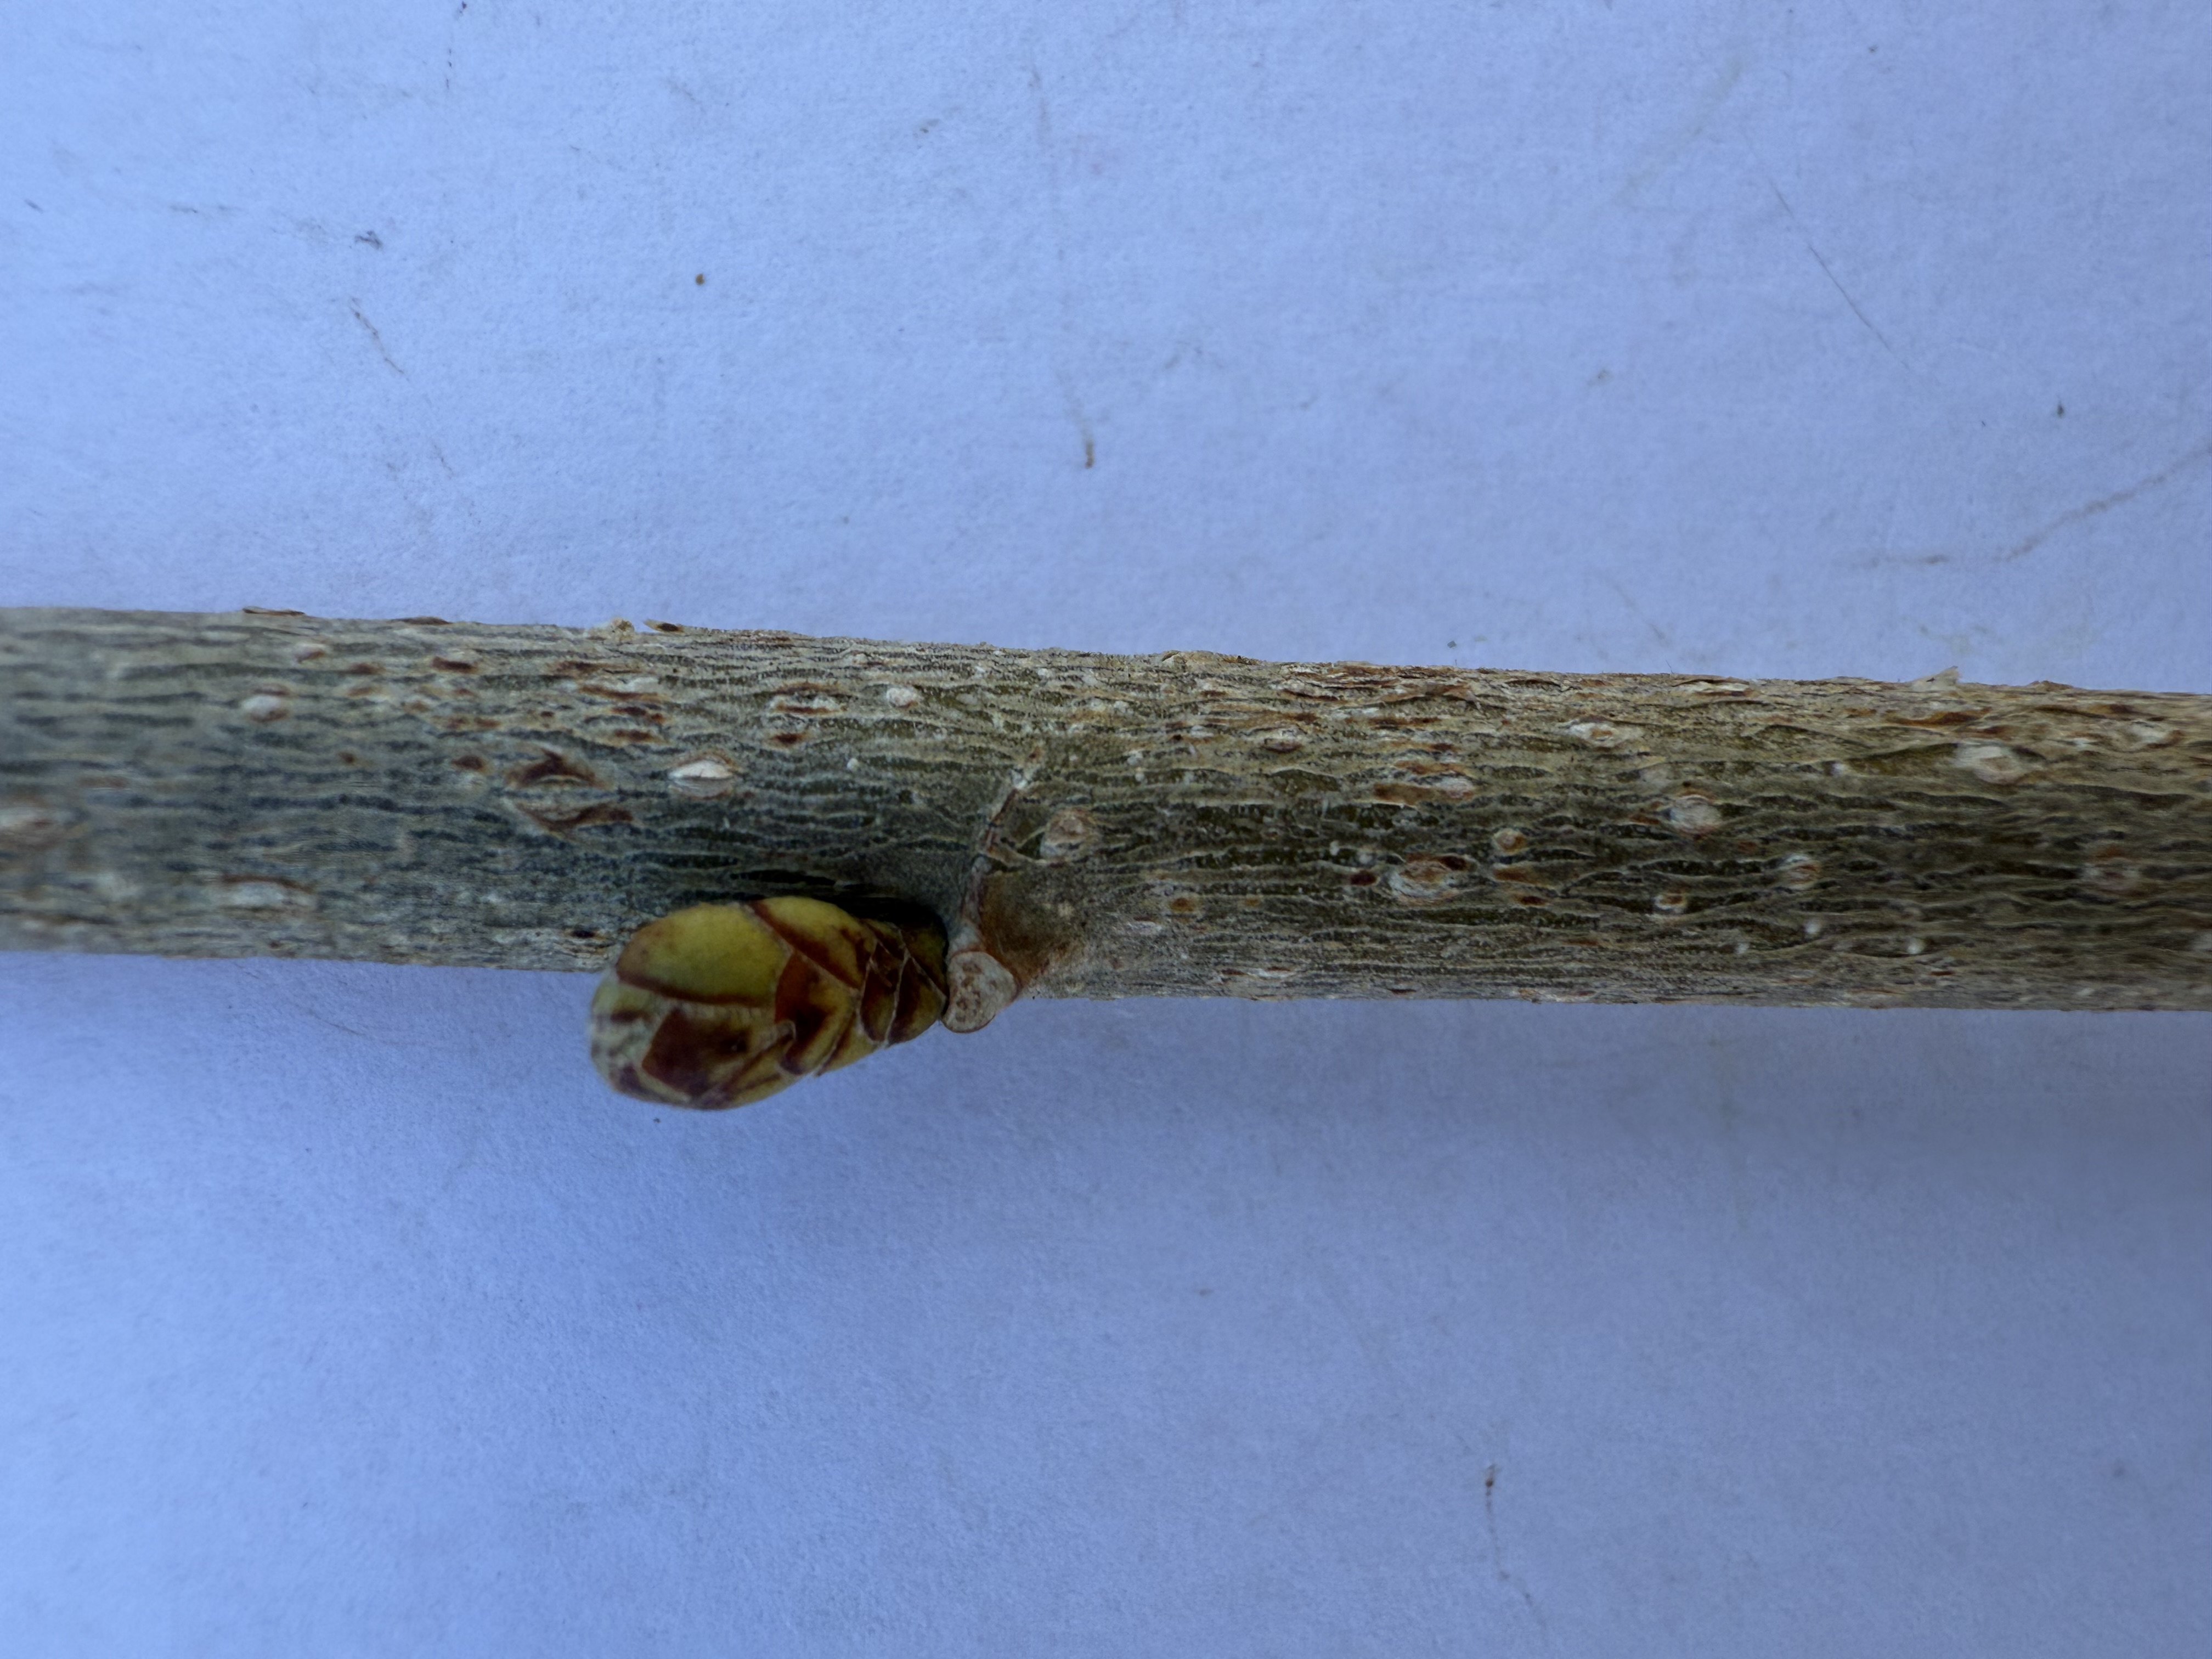
Variety: Hazelnut